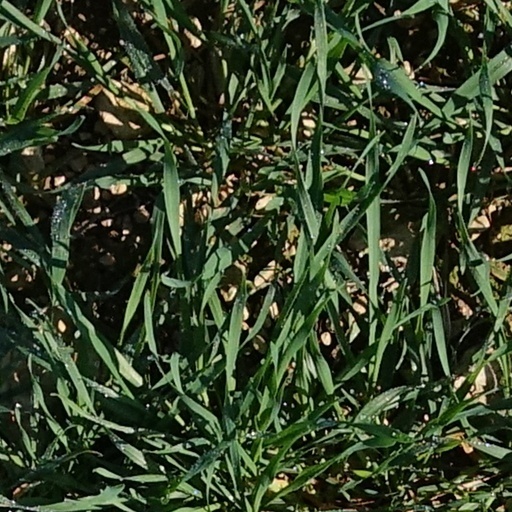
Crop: wheat